El7z Up

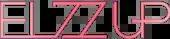
Logo of El7z Up

The group's name, El7z Up, is the word "Puzzle" spelled backwards, with the number "7" representing the number of members in the group and replacing one of the "z". The name represents "the best seven members the audience 'puzzled' out".